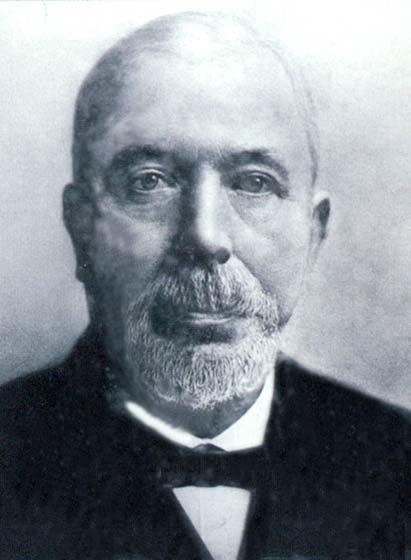
จอห์น โฮลดิง

| name = จอห์น โฮลดิง
| image = John Houlding.jpg
| birth_date = สิงหาคม พ.ศ. 2376
| birth_place = ลิเวอร์พูล,
| death_place = ซิเม,
| occupation = นักธุรกิจ, นักการเมือง
| known_for = ผู้ก่อตั้งสโมสรฟุตบอลลิเวอร์พูล
จอห์น โฮลดิง () เป็นนักธุรกิจ, นักการเมืองชาวอังกฤษจากเมืองลิเวอร์พูล และเป็นที่รู้จักกันดีในฐานะที่เขาเป็นผู้ก่อตั้งสโมสรฟุตบอลลิเวอร์พูลLiversedge, Stan (1991). Liverpool:The Official Centenary History. p. 108. London: Hamlyn Publishing Group Ltd. . โฮลดิงได้รับการเฉลิมฉลองด้วยรูปปั้นครึ่งตัวทำจากทองแดงนอกสนามแอนฟิลด์เพื่อเป็นการฉลองครบรอบ 125 ปีของสโมสรฟุตบอลลิเวอร์พูล
==หน้าที่การงาน==
เขาเกิดในครอบครัวนักธุรกิจจากเมืองลิเวอร์พูล จบการศึกษาจากวิทยาลัยลิเวอร์พูล จากนั้นเขาลงสมัครเลือกตั้งเป็นนายกเทศมนตรีเมืองลิเวอร์พูล และชนะการเลือกตั้งอีกด้วยในนามพรรคอนุรักษนิยม (สหราชอาณาจักร)|พรรคอนุรักษนิยม เมื่อปี พ.ศ. 2440 David Kennedy นอกจากนี้ยังเป็นสมาชิกองค์กรฟรีเมสัน ด้วยเลขประจำตัว 2215
และเขาเป็นที่รู้จักกันดีในฐานะเป็นผู้ก่อตั้งสโมสรฟุตบอลลิเวอร์พูลLiversedge, Stan (1991). Liverpool:The Official Centenary History. p. 108. London: Hamlyn Publishing Group Ltd. . สโมสรฟุตบอลที่ได้ชื่อว่าประสบความสำเร็จที่สุดในอังกฤษ ได้รับการก่อตั้งเมื่อวันที่ 3 มิถุนายน พ.ศ. 2445
==ลาลับ==
เขาเสียชีวิตเมื่อวันที่ 17 มีนาคม พ.ศ. 2445 ณ เมืองซิเม ประเทศฝรั่งเศส รวมอายุได้ 69 ปีWilliams, John (2010), Red Men: Liverpool Football Club - The Biography. Mainstream Publishing. . ที่งานศพของเขา ผู้เล่นทั้งลิเวอร์พูลและเอฟเวอร์ตันต่างช่วยกันแบกโลงศพเพื่อเป็นการแสดงความเคารพต่อทุกสิ่งที่เขาทำเพื่อฟุตบอลในเมือง ในเดือนพฤศจิกายน ค.ศ. 2018 โฮลดิงได้รับการเฉลิมฉลองด้วยรูปปั้นทองสัมฤทธิ์ซึ่งตั้งตระหง่านอยู่นอกแอนฟิลด์ เพื่อเป็นการฉลองครบรอบ 125 ปีของสโมสรฟุตบอลลิเวอร์พูล
==อ้างอิง==
หมวดหมู่:บุคคลที่เกิดในปี พ.ศ. 2376
หมวดหมู่:บุคคลที่เสียชีวิตในปี พ.ศ. 2445
หมวดหมู่:นายกเทศมนตรีเมืองลิเวอร์พูล
หมวดหมู่:นักธุรกิจชาวอังกฤษ
หมวดหมู่:นักการเมืองอังกฤษ
หมวดหมู่:สโมสรฟุตบอลเอฟเวอร์ตัน
หมวดหมู่:ประธานและนักลงทุนสโมสรฟุตบอลลิเวอร์พูล